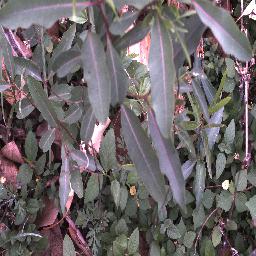
Label: rubber_vine